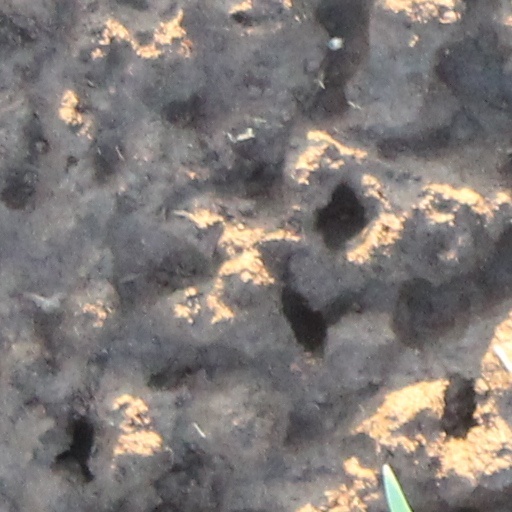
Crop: wheat